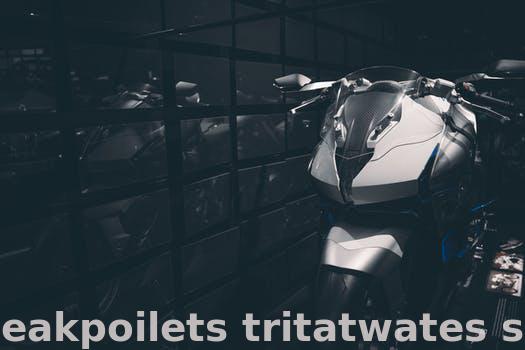
Label: Watermark